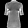
Label: T - shirt / top